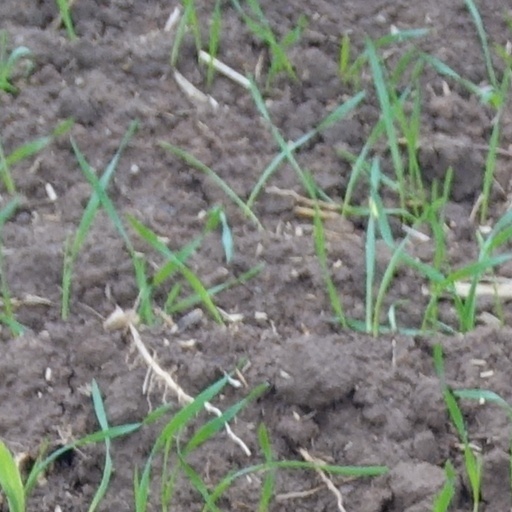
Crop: wheat